James B. McCreary

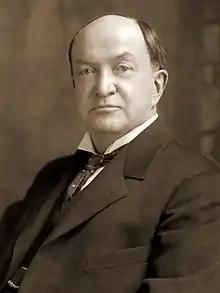
McCreary in 1914

James Bennett McCreary (July 8, 1838 – October 8, 1918) was an American lawyer and politician from Kentucky. He represented the state in both houses of the U.S. Congress and served as its 27th and 37th governor. Shortly after graduating from law school, he was commissioned as the only major in the 11th Kentucky Cavalry, serving under Confederate Brigadier General John Hunt Morgan during the American Civil War. He returned to his legal practice after the war. In 1869, he was elected to the Kentucky House of Representatives where he served until 1875; he was twice chosen Speaker of the House. At their 1875 nominating convention, state Democrats chose McCreary as their nominee for governor, and he won an easy victory over Republican John Marshall Harlan. With the state still feeling the effects of the Panic of 1873, most of McCreary's actions as governor were aimed at easing the plight of the state's poor farmers.